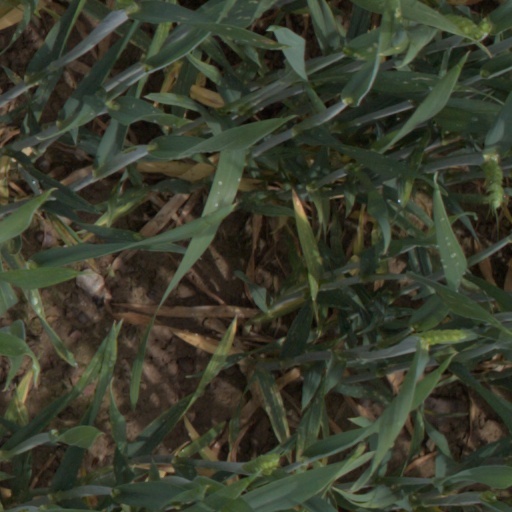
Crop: wheat